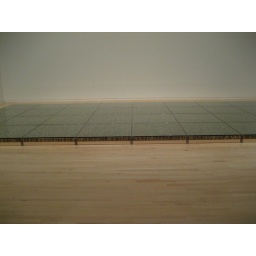
this glass floor is held up entirely by little plastic people